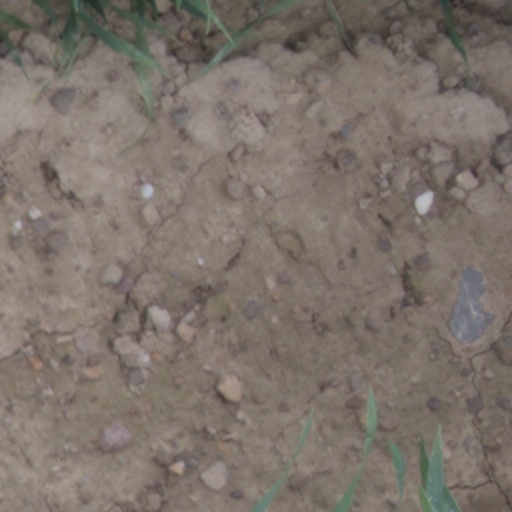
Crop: wheat